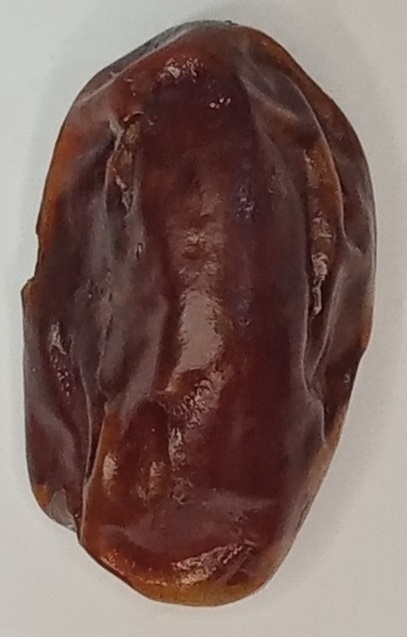
Variety: aseel
Size: large
Grade: grade-1